Public image of Sarah Palin

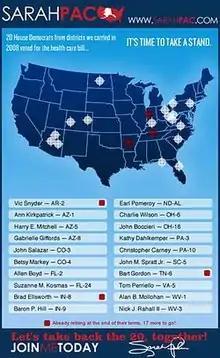
2010 congressional election campaign poster

In March 2010, Palin posted to her Facebook page to seek contributions to SarahPAC to help defeat 20 House Democrats in the 2010 congressional election. Her post featured a graphic that used gunsight crosshairs to mark the Democrats' districts. She also tweeted to her supporters, "'Don't Retreat, Instead – RELOAD!' Pls see my Facebook page." Palin critics said she was inciting violence. One of the targeted Democrats, Representative Gabrielle Giffords of Arizona, objected to the graphic, saying, "we're in the crosshairs of a gun sight over our district. When people do that, they've got to realize that there are consequences to that action." Palin referred to the targets as "a bullseye icon" in a post-election tweet.